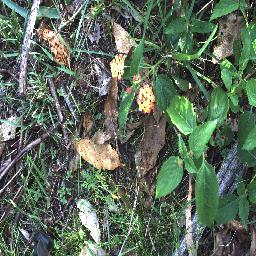
Label: lantana